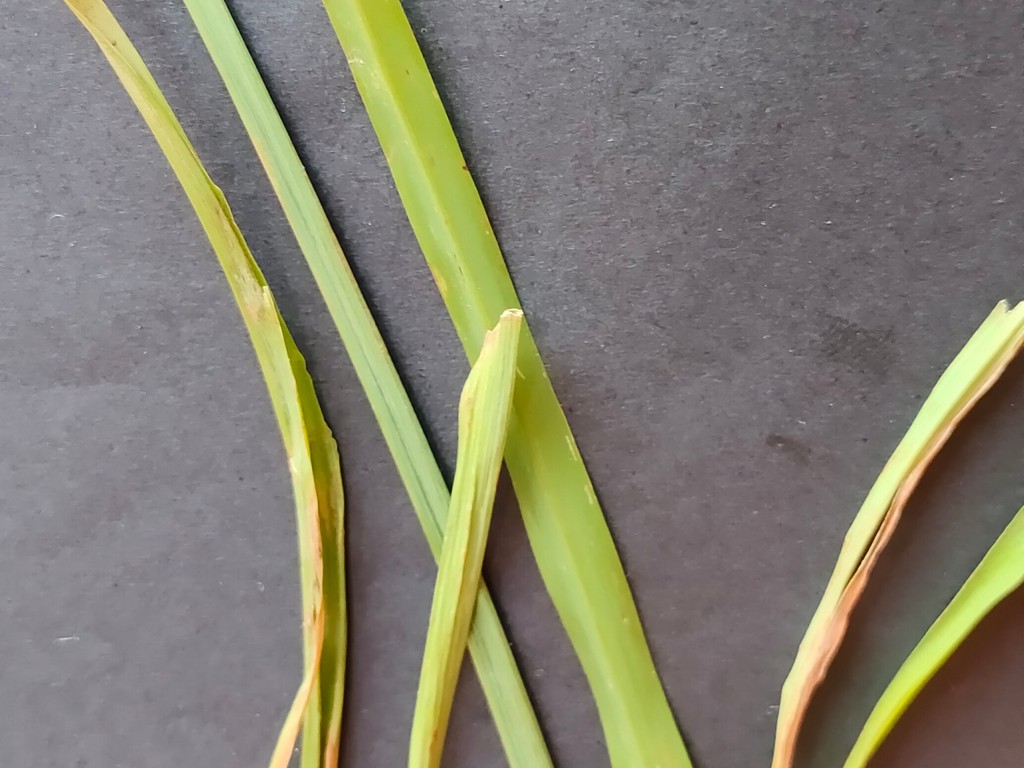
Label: Unhealthy